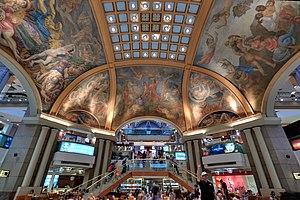
SVP, rendez cette description accessible à tous en la traduisant dans plusieurs langues.